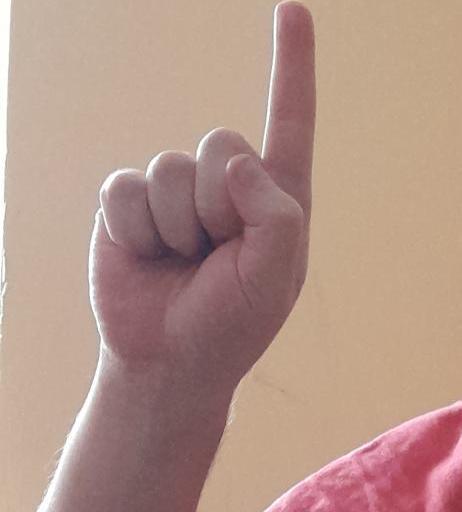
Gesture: one